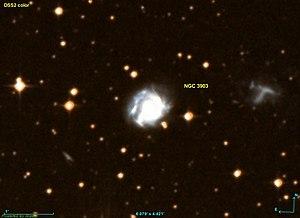
Image créée à l'aide du logiciel Aladin Sky Atlas du Centre de Données astronomiques de Strasbourg et des données de DSS (Digitized Sky Survey). Le programme DSS est l'un des programmes du STScI (Space Telescope Science Institute) dont les fichiers sont du domaine public (http://archive.stsci.edu/data_use.html). Ce n'est pas une image DSS.
NGC 3903 est une galaxie spirale intermédiaire située dans la constellation du Centaure à environ 136 millions d'années-lumière. NGC 3903 a été découvert par l'astronome britannique John Herschel en 1835.